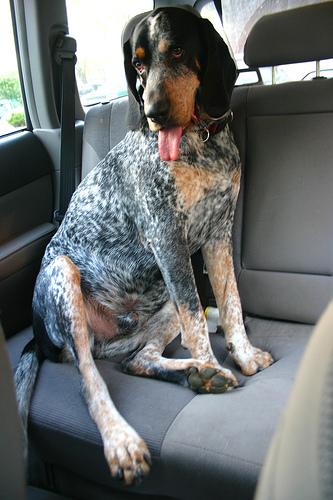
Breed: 217-n000050-bluetick